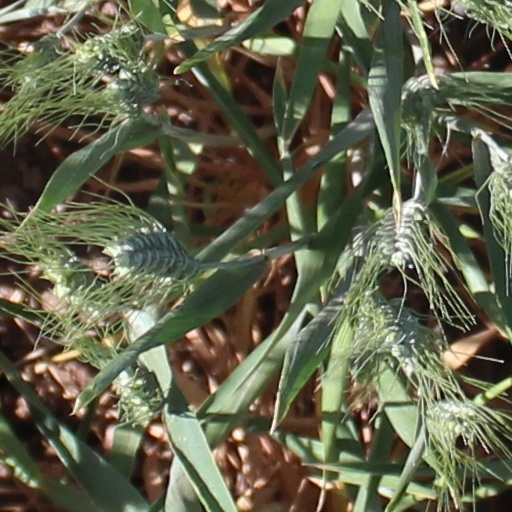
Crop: wheat